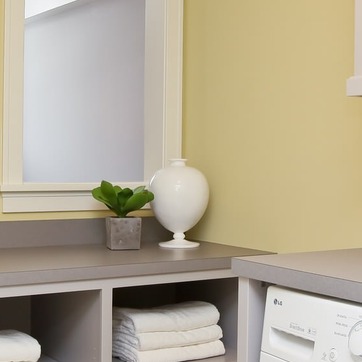
Material: ceramic